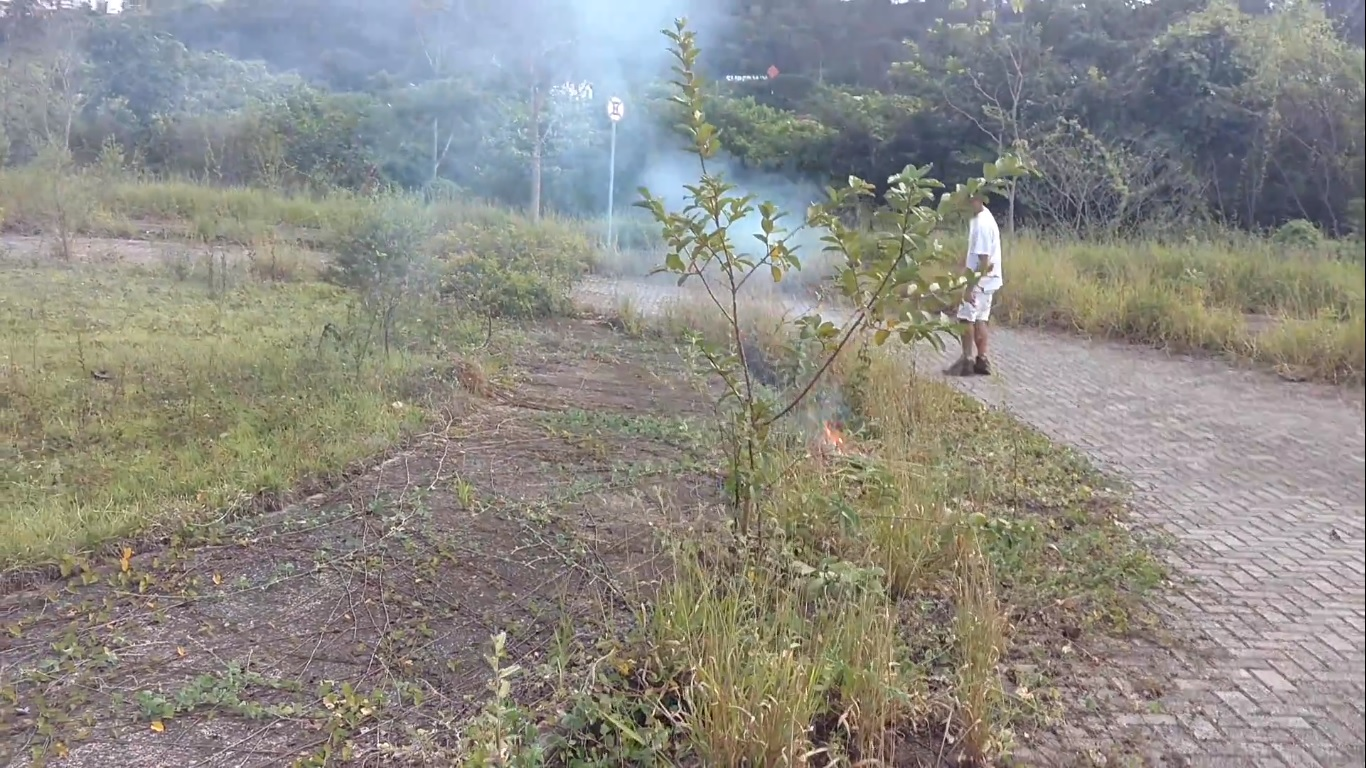
Fire: yes
Smoke: yes